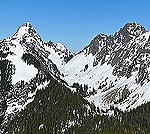
Scene: Outdoor